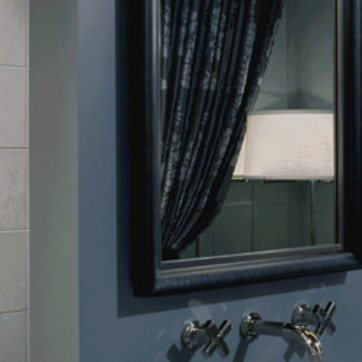
Material: mirror